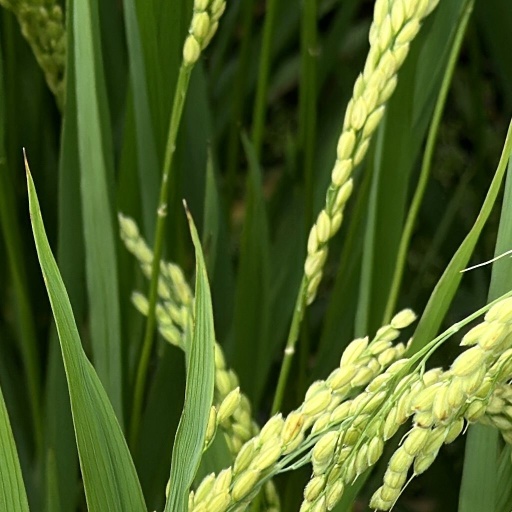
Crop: rice